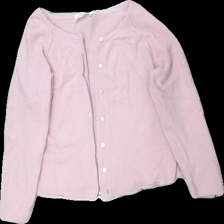
View: front
Type: Cardigan
Category: Ladies
Brand: Not in the list
Brand text on label: Rosemunde
Colors: Pink
Material: 100% silke
Pattern: Other
Cut: C-collar
Size: L
Season: All
Price range: <50
Recommended usage: Reuse
Description: rosa cardigan med skrimrande knappar